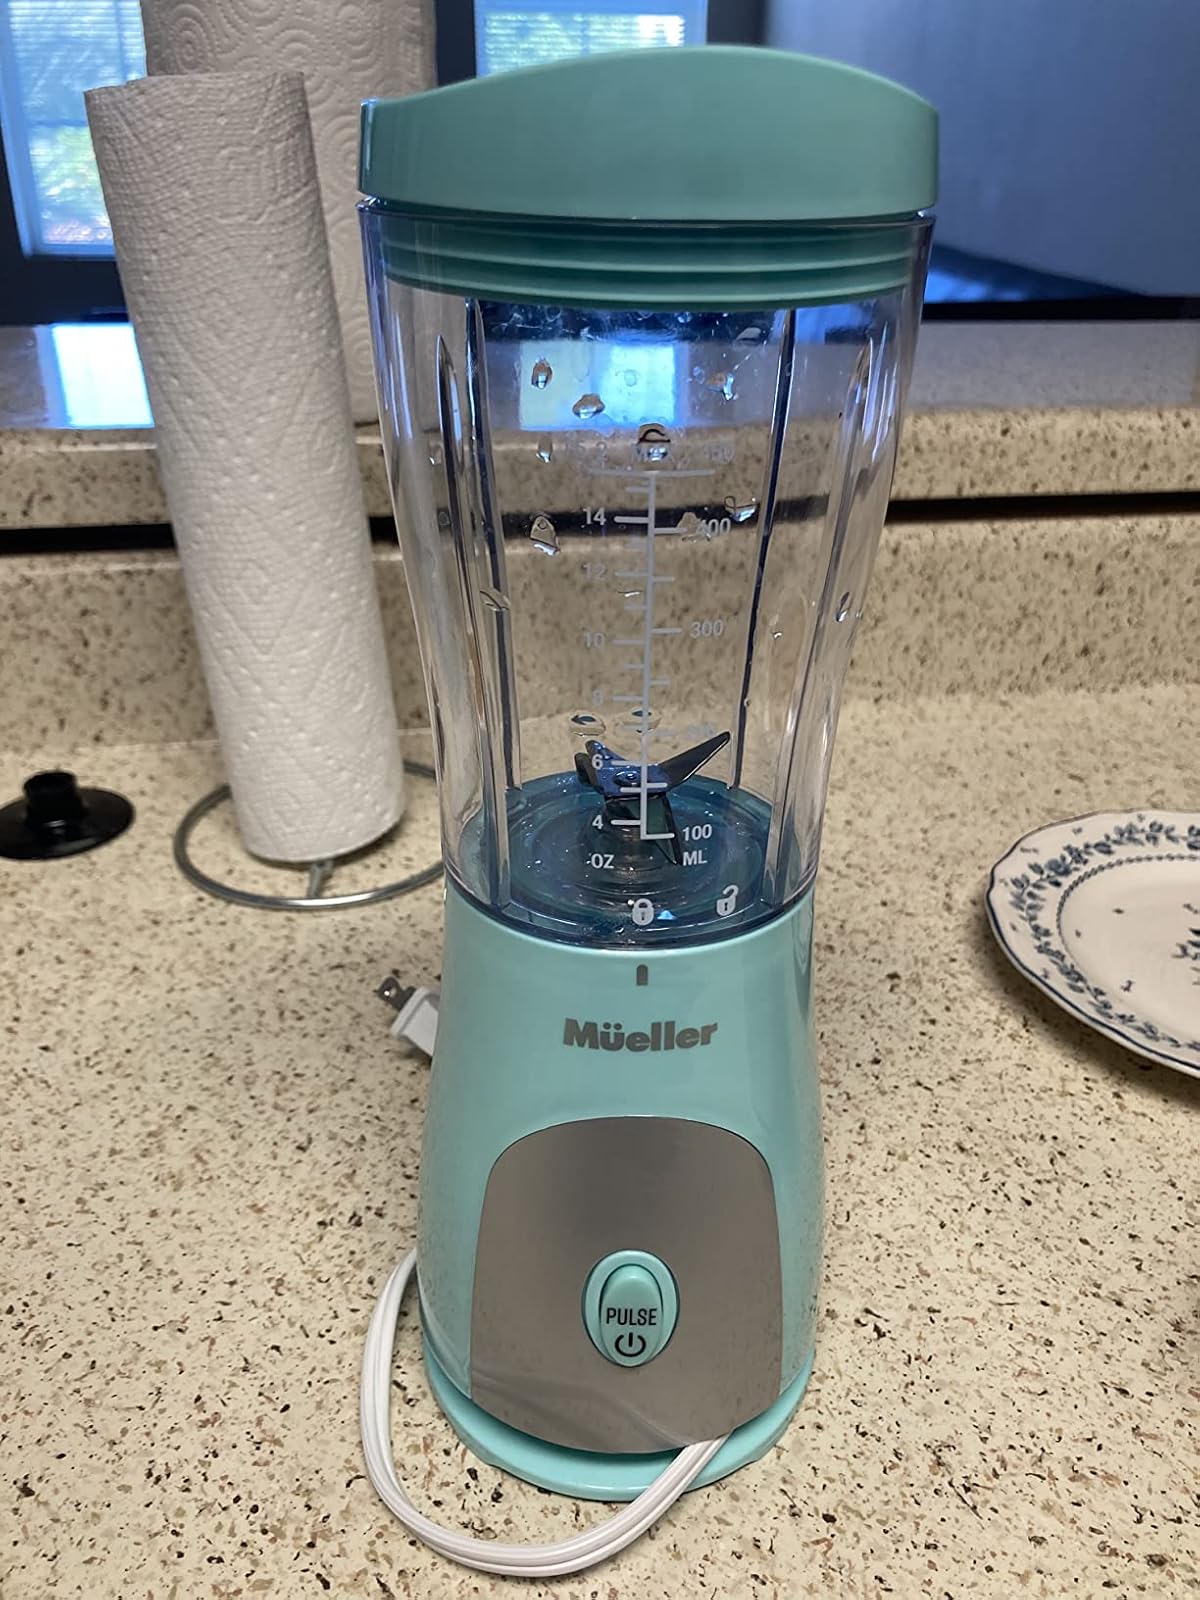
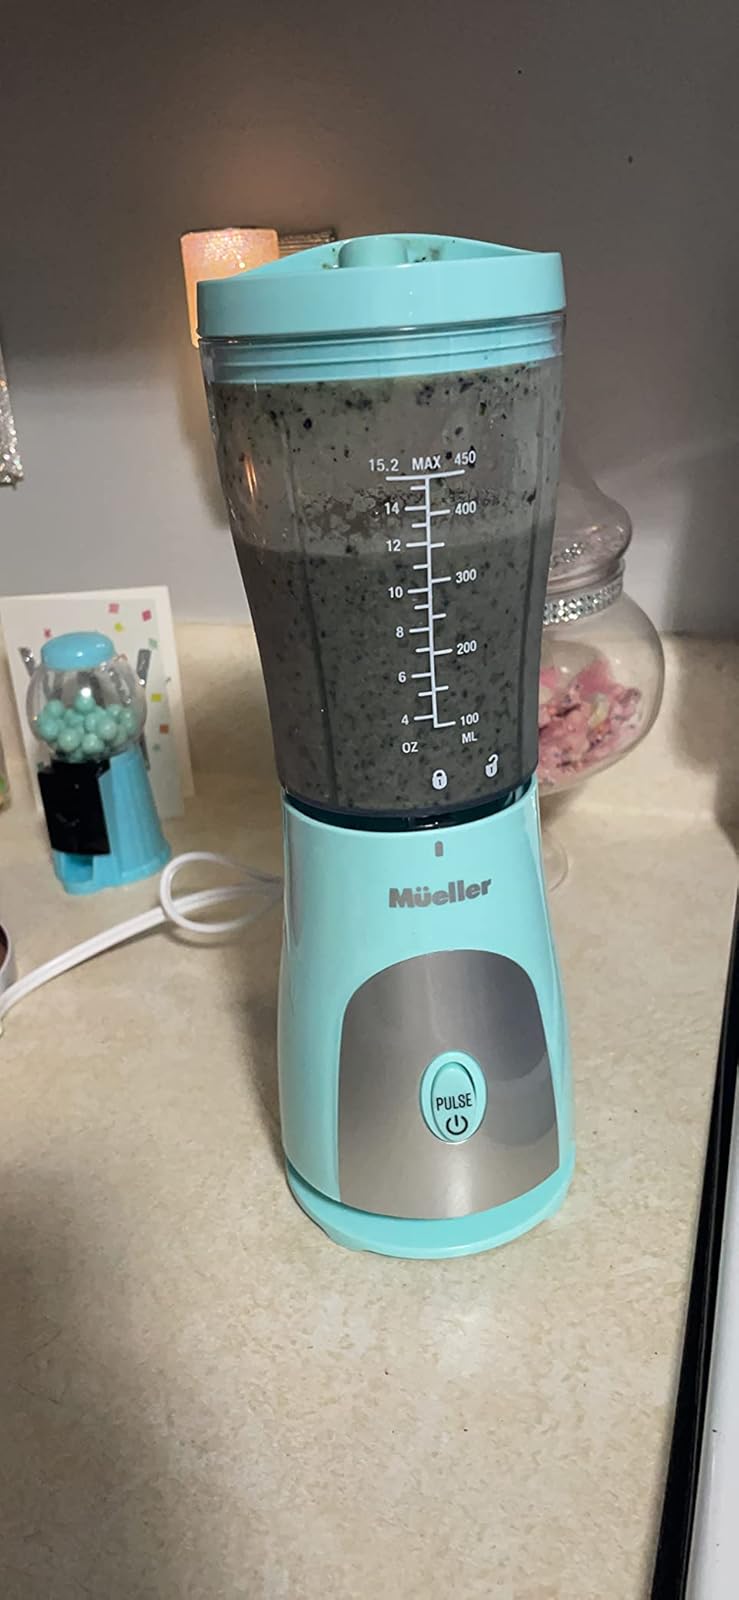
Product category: items_blender
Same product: yes